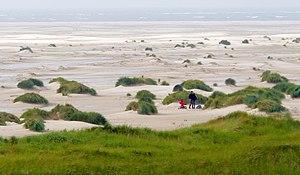
Paysage des dunes primaires sur l'ile d'Amrum
Une dune est un relief ou un modelé composé de sable. Le terme appartient au vocabulaire topographique, géographique, géomorphologique. Les ensembles dunaires font partie des formations superficielles. Il existe des dunes littorales et continentales et hydrauliques de tailles, de superficie, d'âges et de dynamiques variés. Les processus éoliens ou hydrauliques gouvernent l'édification, l'évolution, les mouvements des dunes et des massifs dunaires et définissent les formes générales et de détails. D'autres appellations qualifient les ensembles dunaires comme erg, dune littorale, croc, garenne, etc. Ces termes généralement locaux peuvent connaître un usage plus général et qualifier un type particulier de dune.